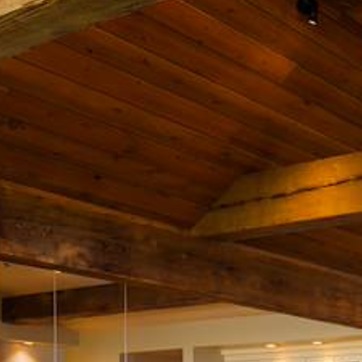
Material: wood